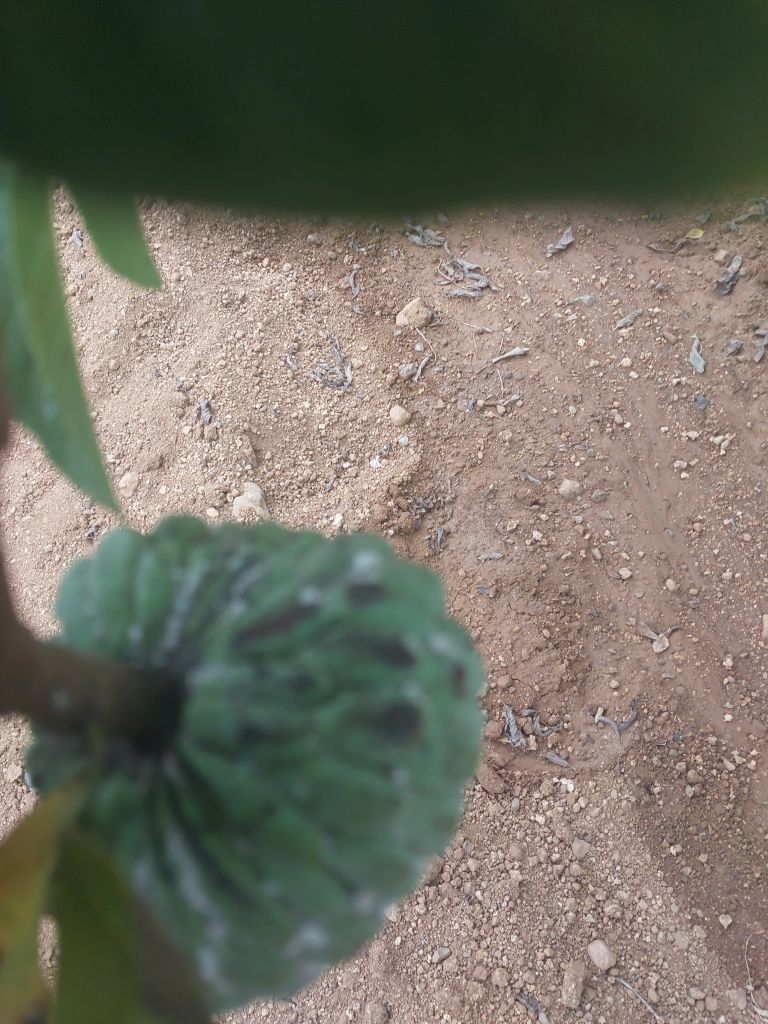
Disease label: Leaf spot on fruit